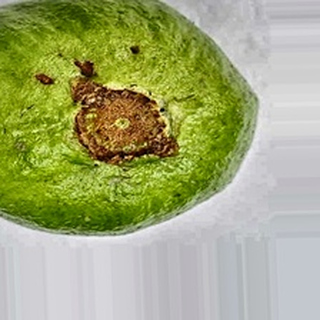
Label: guava_fruit_fly